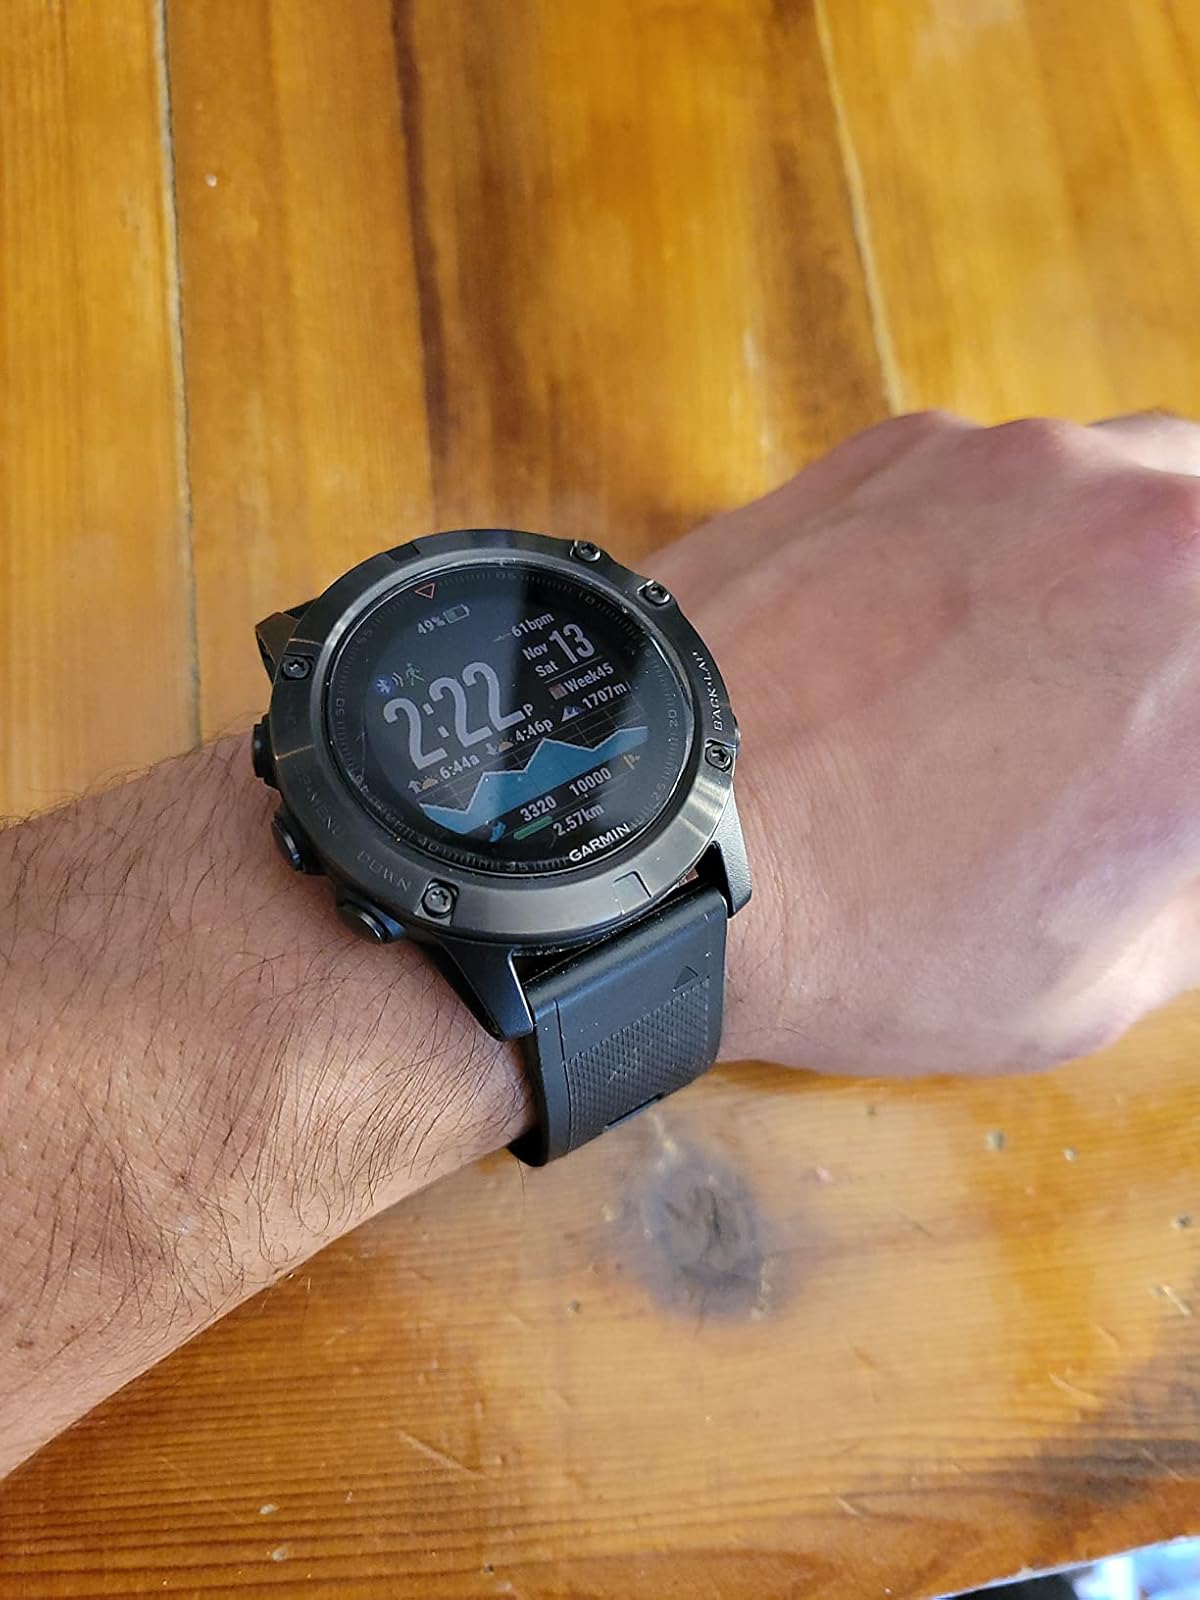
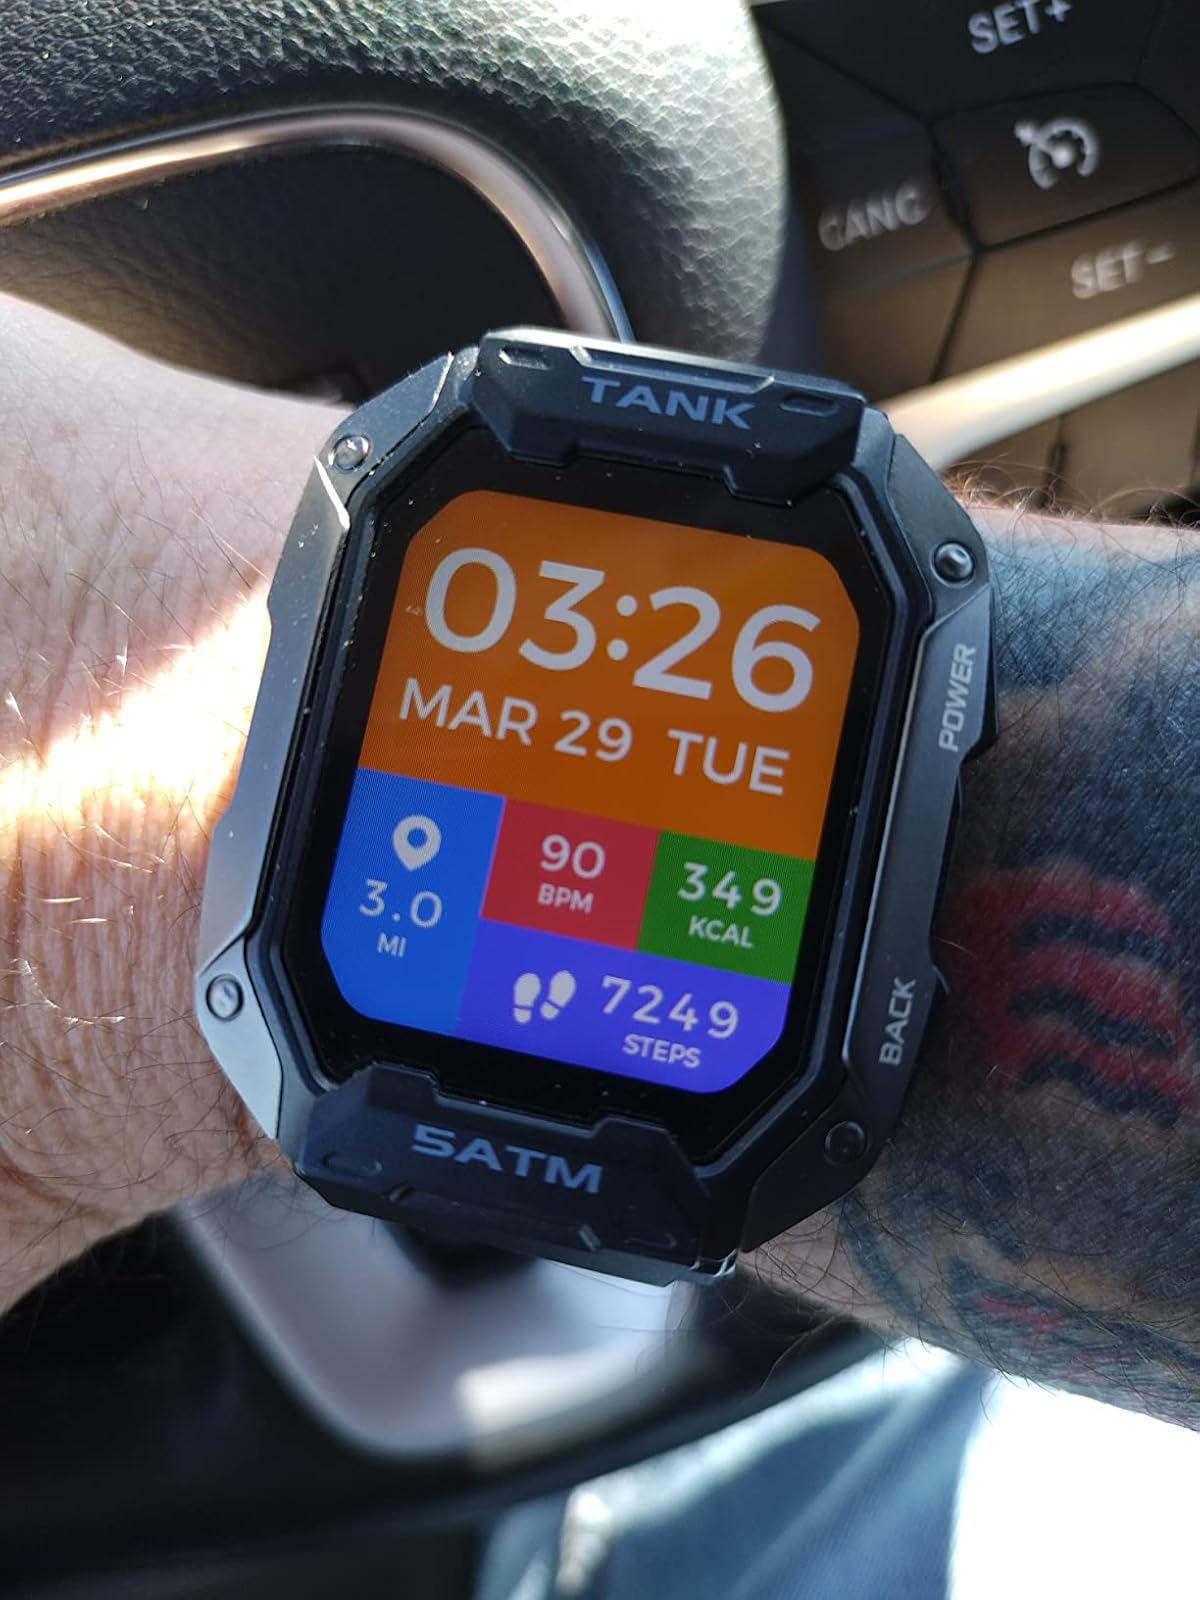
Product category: smartwatch
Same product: no